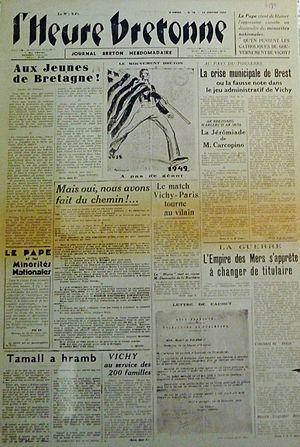
Première page d'un numéro de l'hebdomadaire L'Heure bretonne du 10 janvier 1942. Cette publication, dont le siège était à Rennes, qui est parue entre juillet 1940 et juillet 1944, était le journal du Parti national breton, parti collaborationniste pendant la Seconde Guerre mondiale.
Le Parti national breton est un parti politique nationaliste breton qui a existé de 1931 à 1944.
L'Heure bretonne est un journal hebdomadaire nationaliste breton qui paraît en format in-plano de juillet 1940 à juin 1944 pendant l'occupation allemande de la Bretagne.